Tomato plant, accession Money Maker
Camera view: bottom (45 deg); turntable rotation: 0 degrees
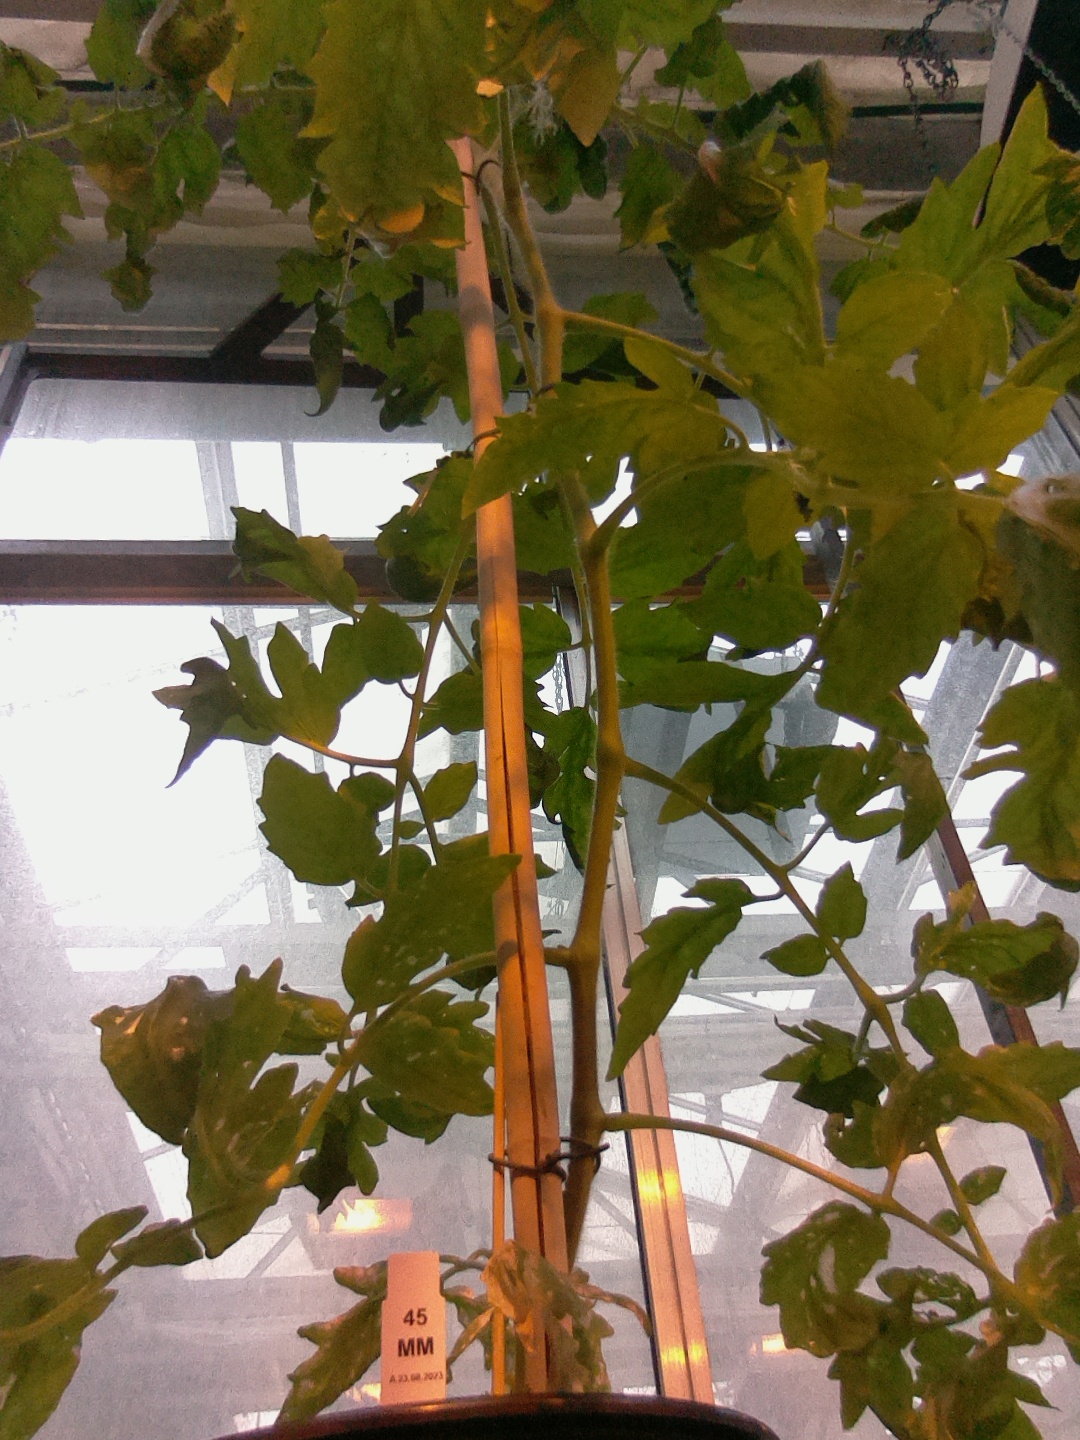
BBCH growth stage 61: 10%-20% of flowers open